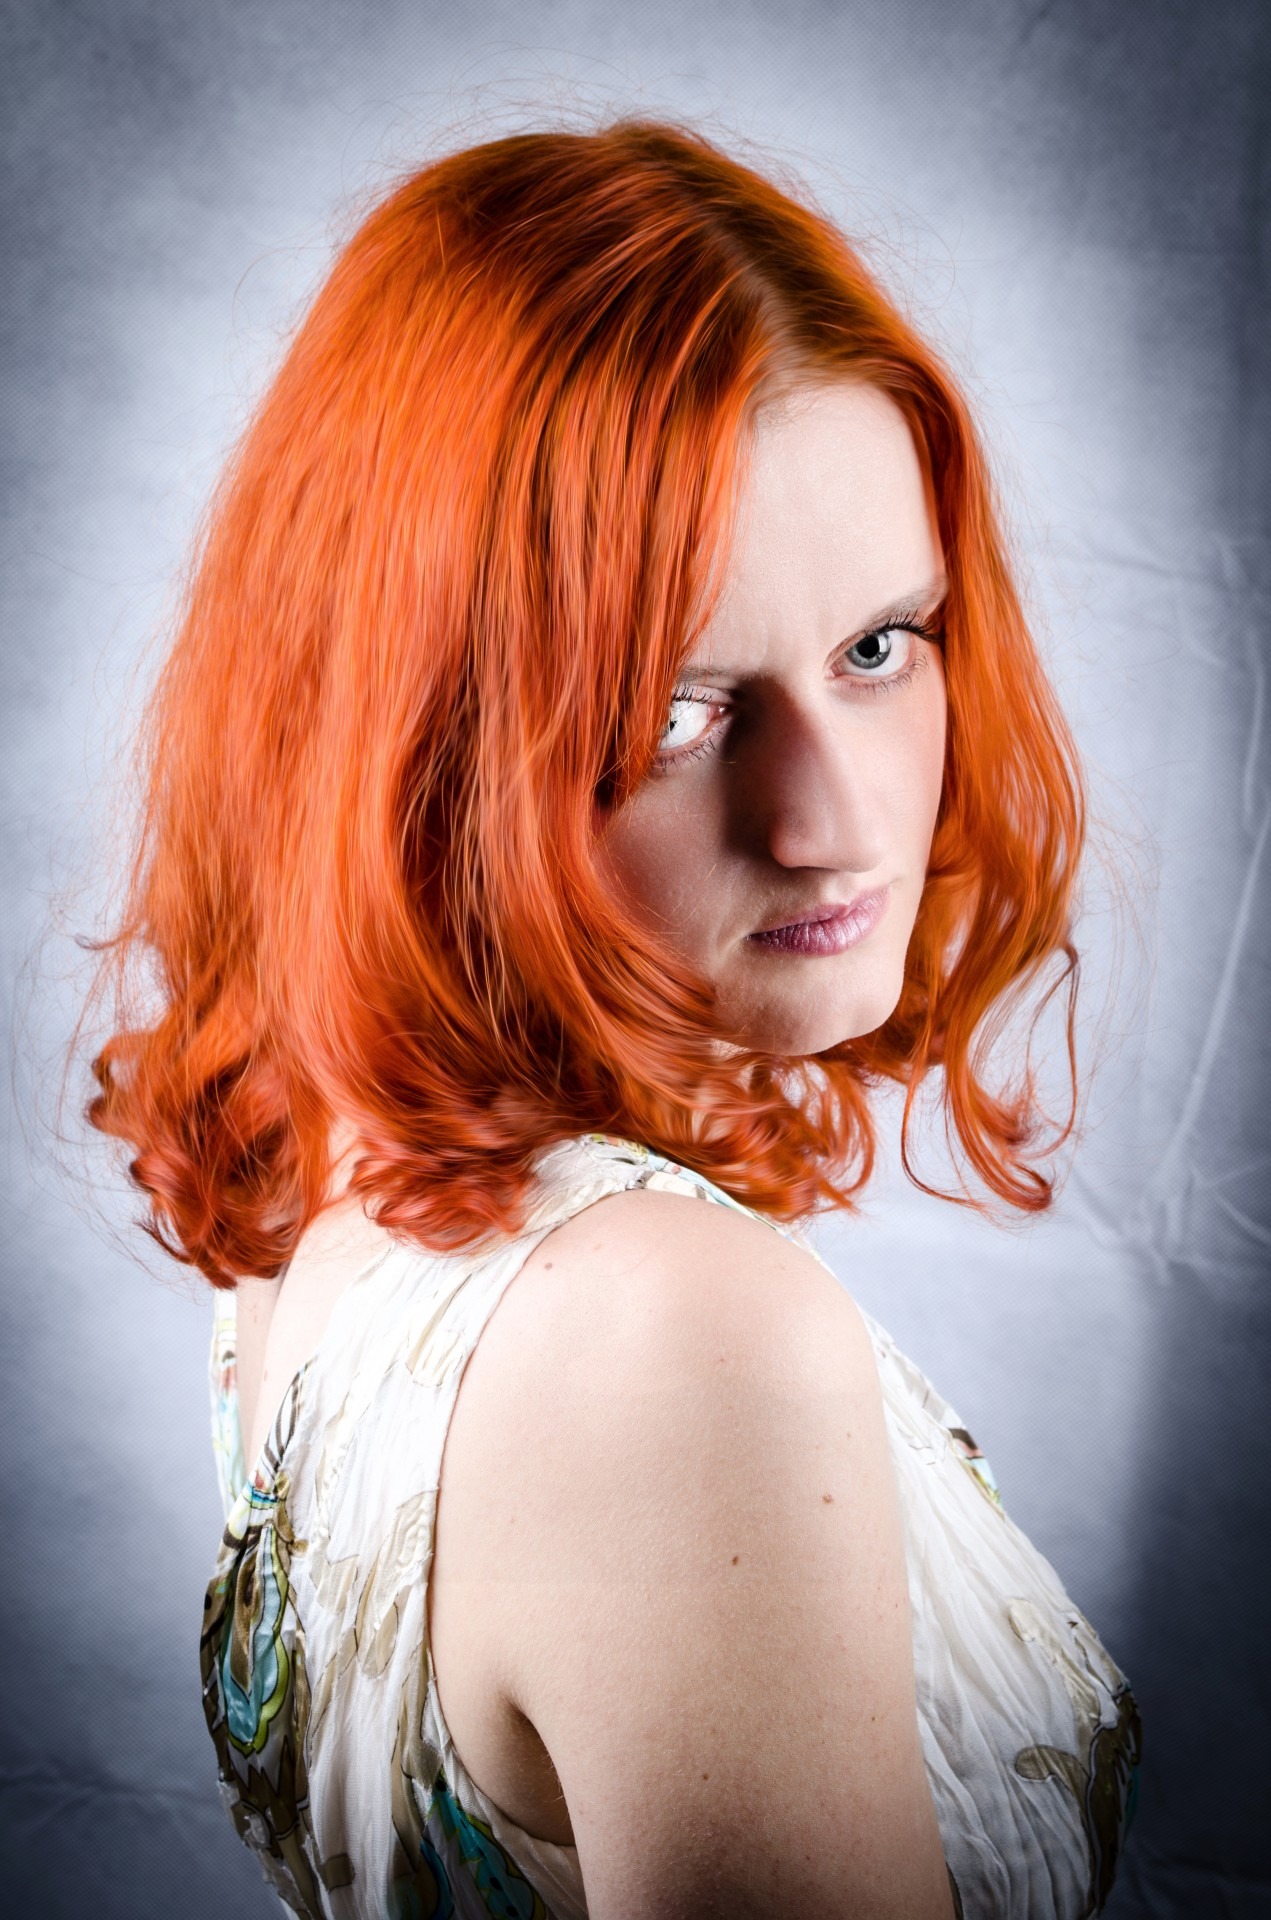
person, people, girl, woman, hair, isolated, portrait, model, red, color, fashion, clothing, lady, hairstyle, makeup, long hair, red hair, straight, cushion, black hair, coloring, face, eye, skin, beauty, style, blond, costume, pure, femininity, curly, sensuality, photo shoot, styling, brown hair, sense, hair coloring, human hair color